Jonathan Cooper

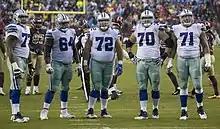
Dallas Cowboys Offensive Line vs Redskins 2017

On January 4, 2017, Cooper was signed by the Dallas Cowboys to provide depth on the offensive line for the playoffs and to evaluate his performance closely, as the Cowboys had been interested in Cooper since the 2013 NFL draft.